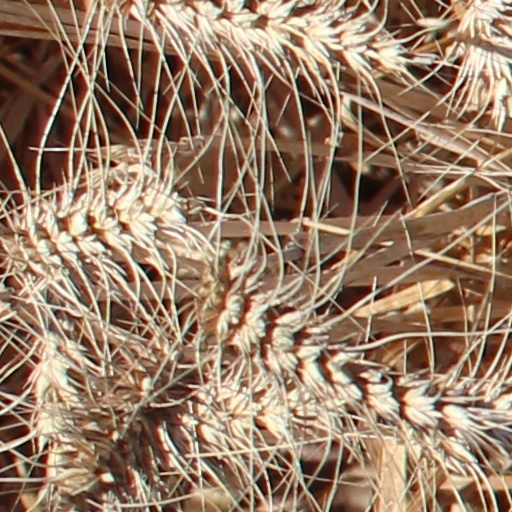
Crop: wheat